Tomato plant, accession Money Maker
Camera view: horizontal (90 deg, fisheye); turntable rotation: 180 degrees
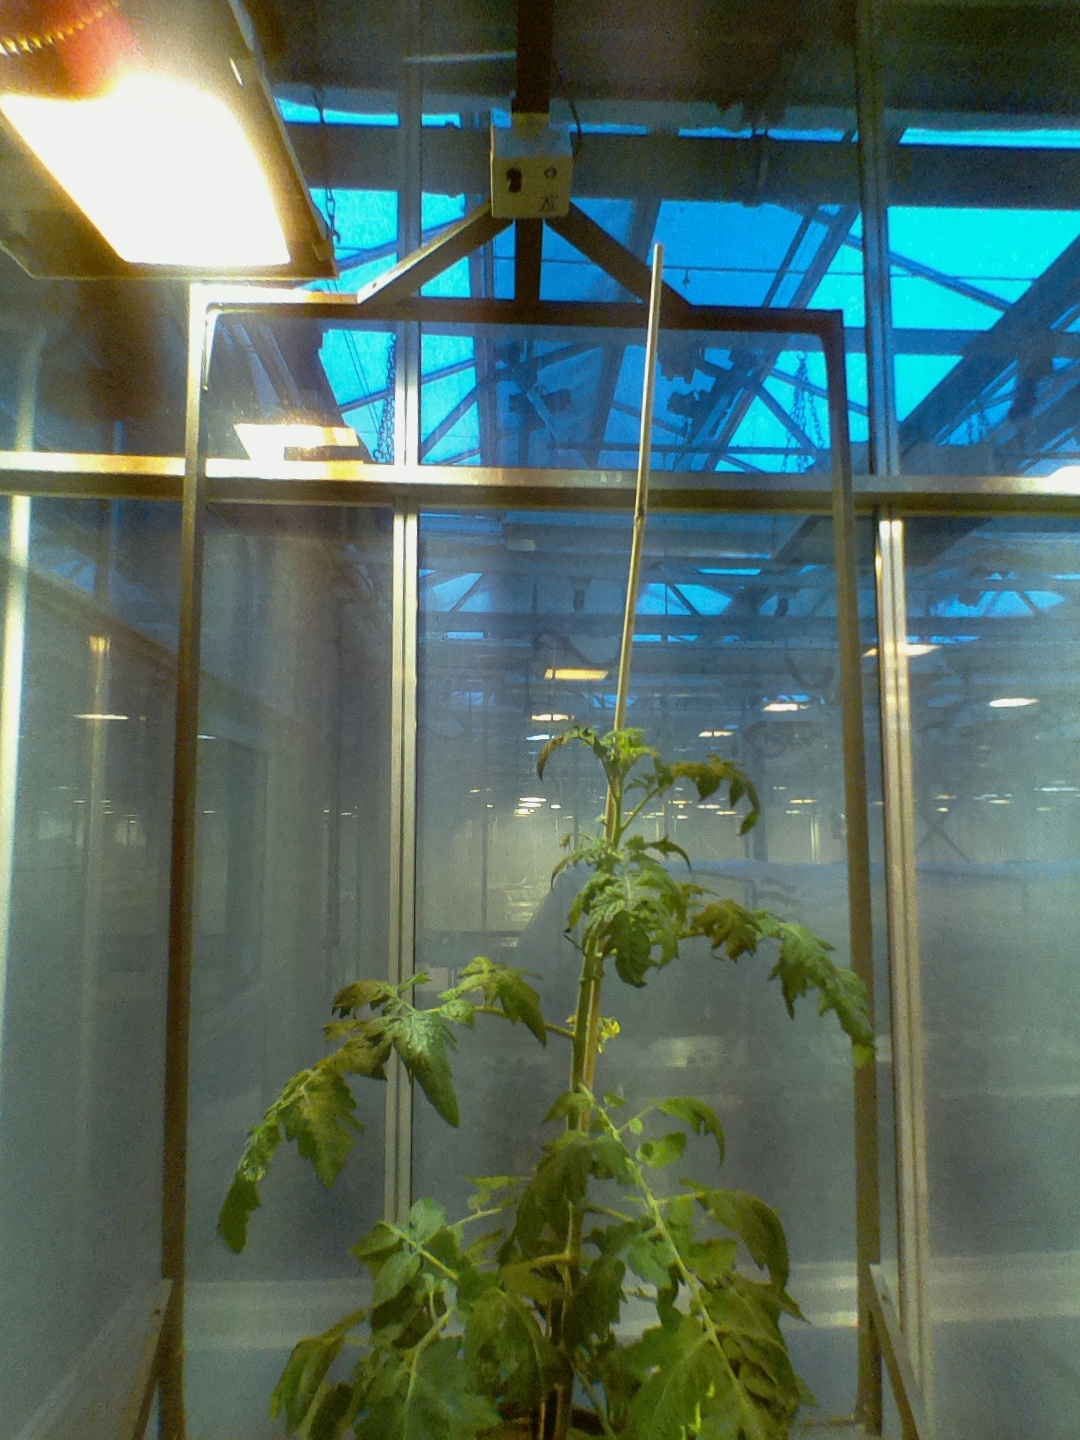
BBCH growth stage 65: Full flowering, 50%-60% of flowers open, first petals falling